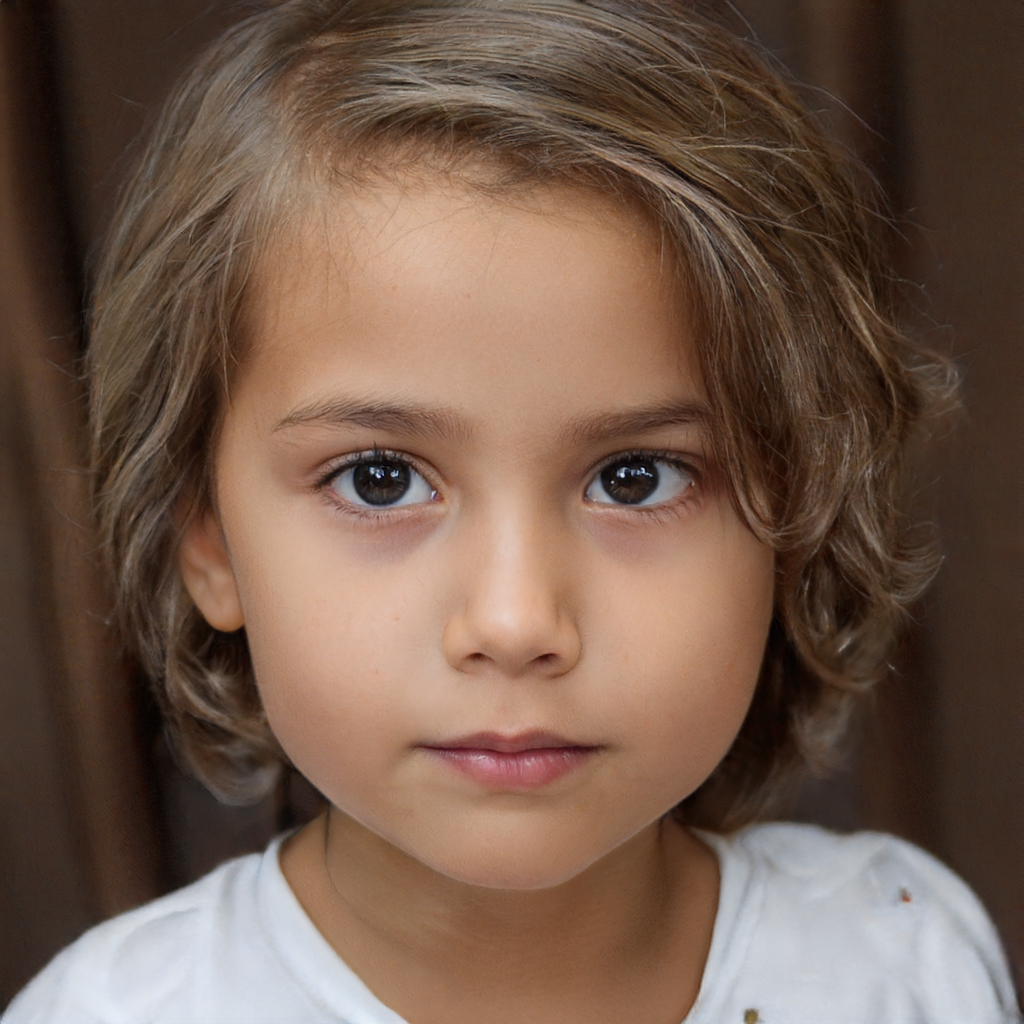
Portrait style: Real Portrait